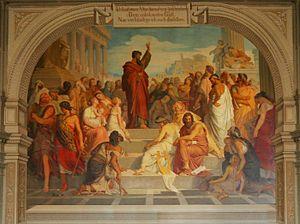
Anton Dietrich, né le 27 mai 1833 à Meissen et mort le 4 août 1904 à Leipzig, est un peintre allemand.